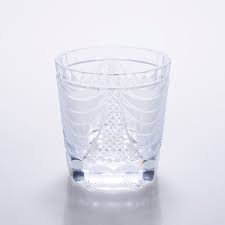
Waste category: glass